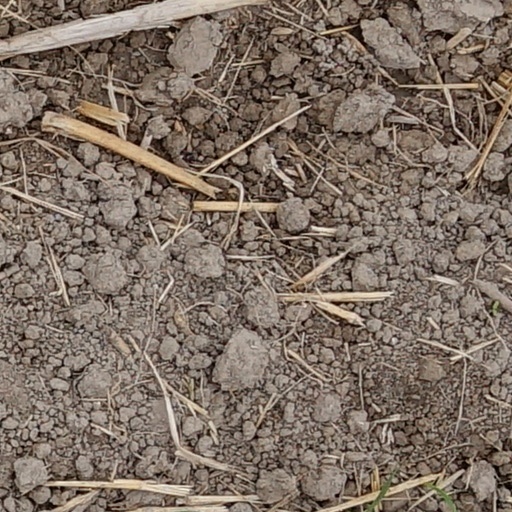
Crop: wheat